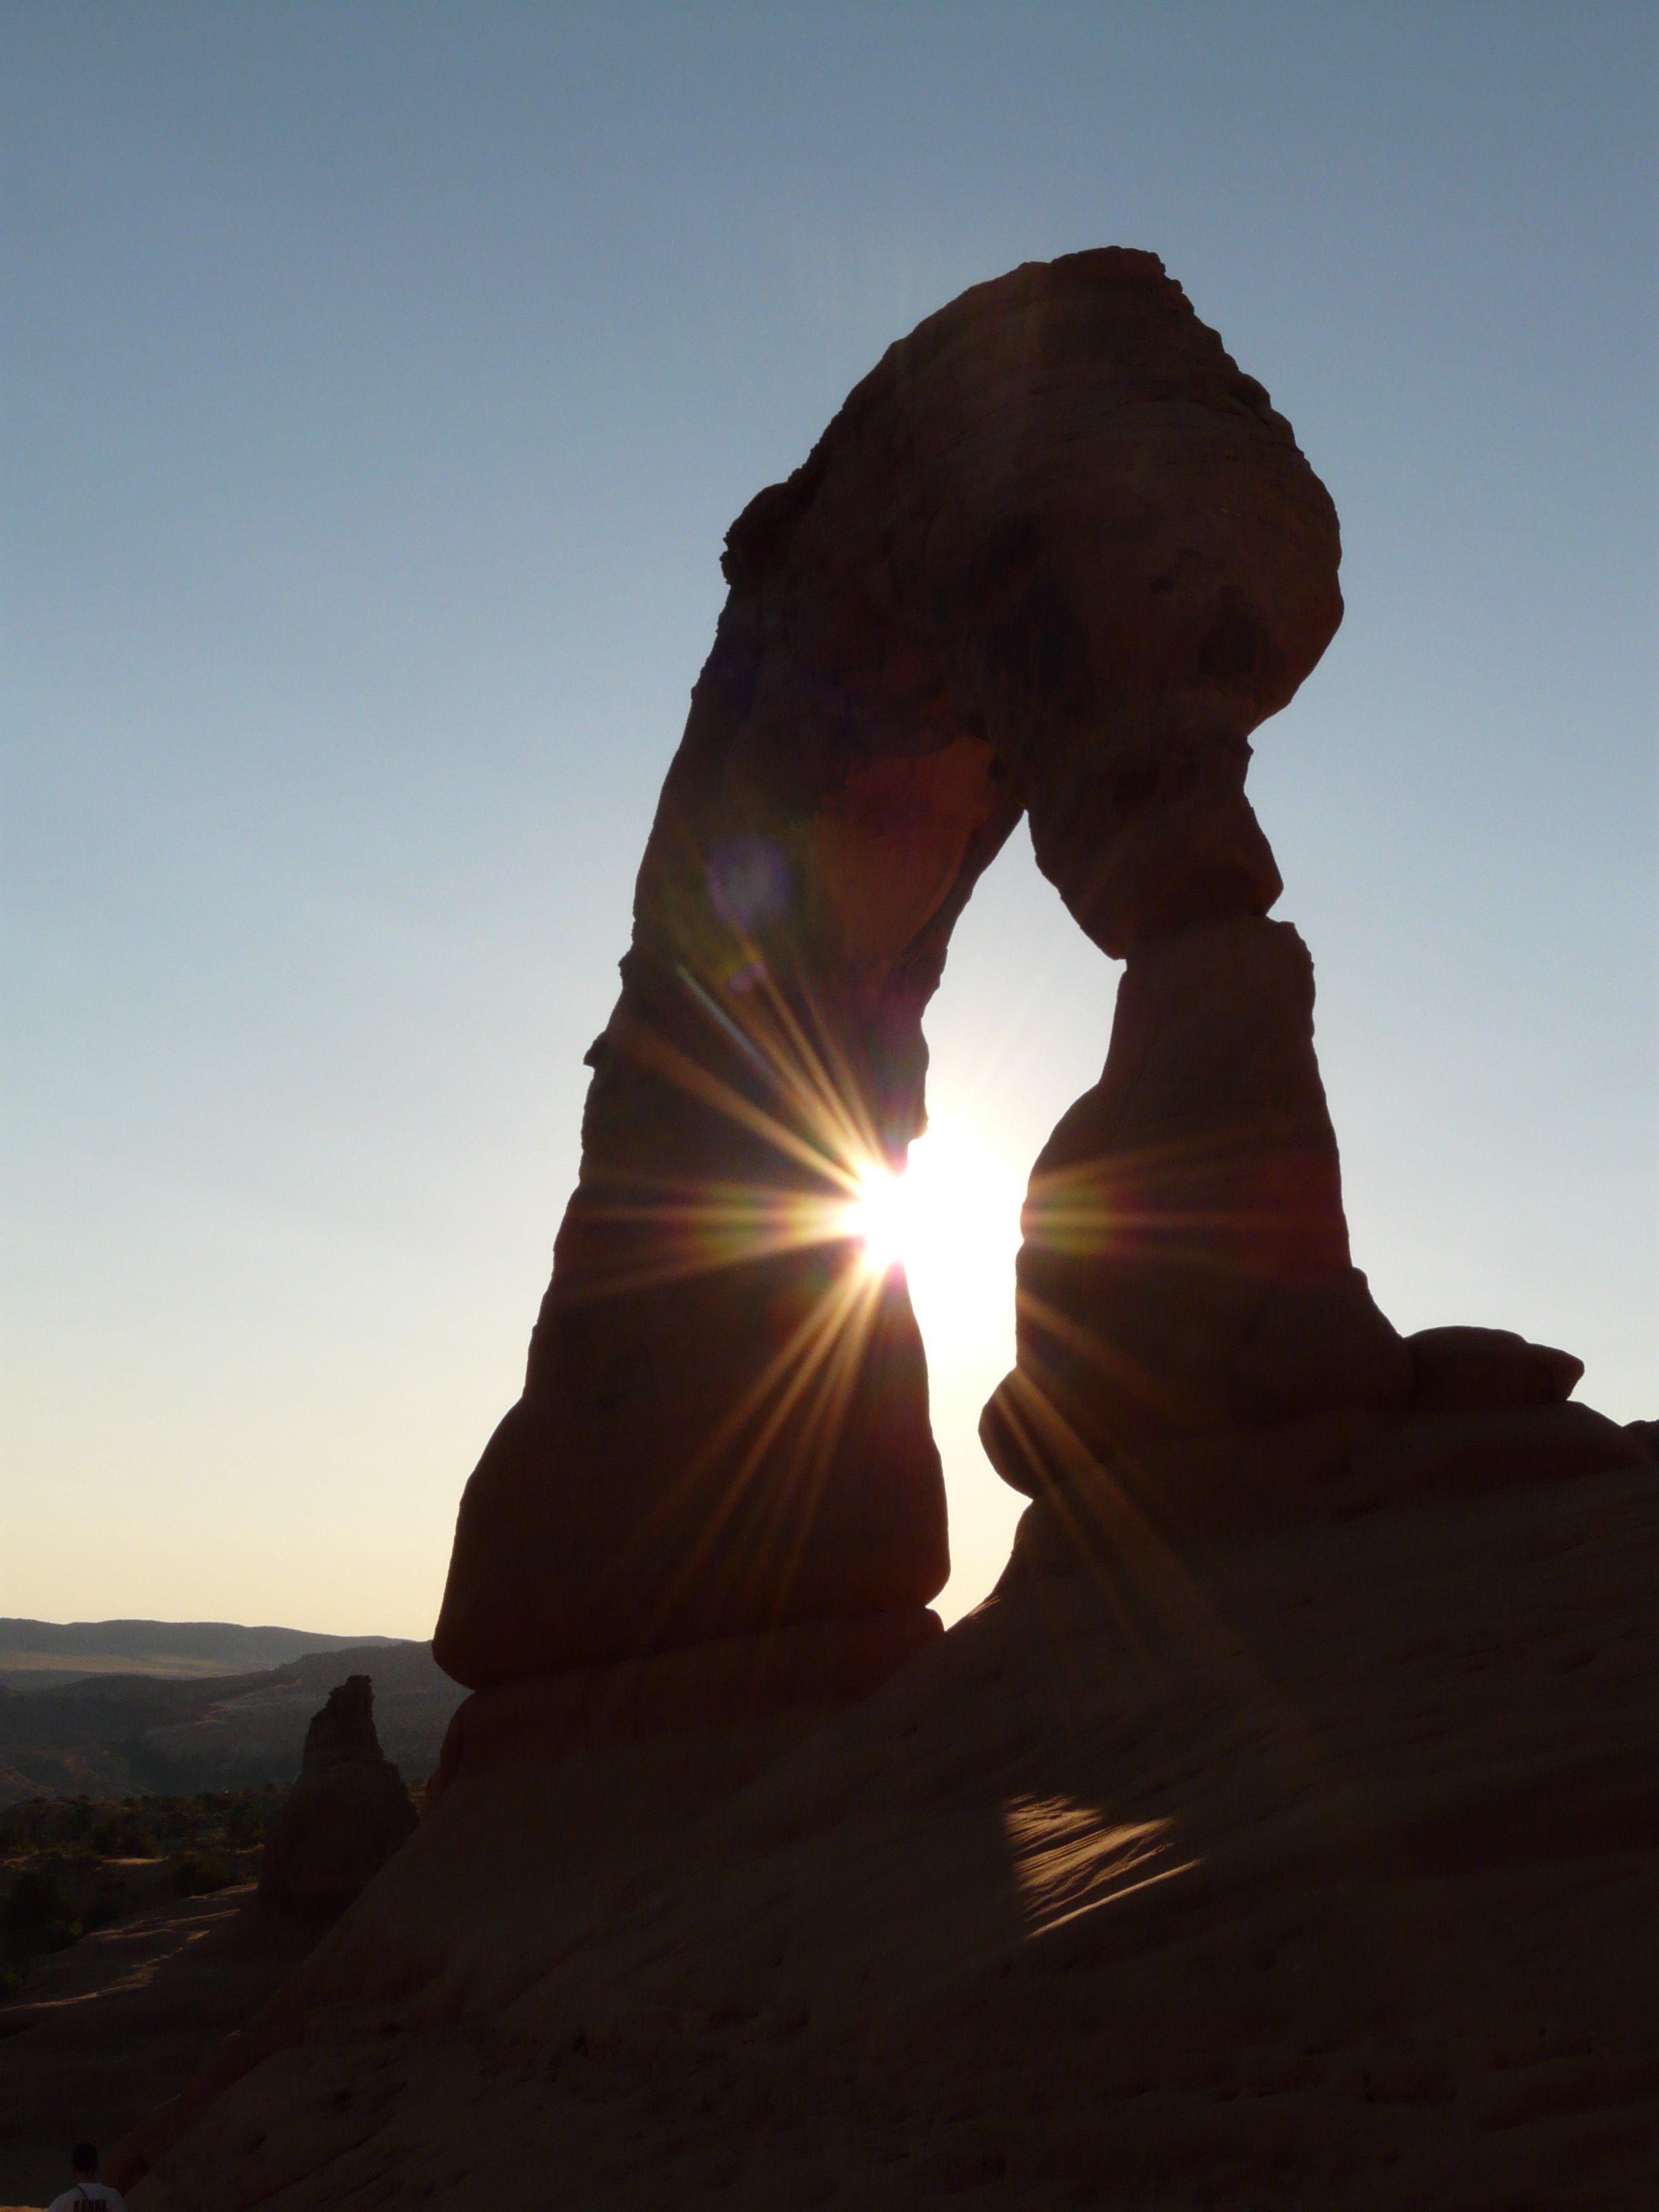
landscape, sand, rock, horizon, mountain, sunrise, sunset, sunlight, desert, monument, arch, usa, terrain, erosion, stone arch, geology, temple, utah, badlands, arches national park, moab, sahara, screenshot, landform, delicate arch, natural environment, aeolian landform